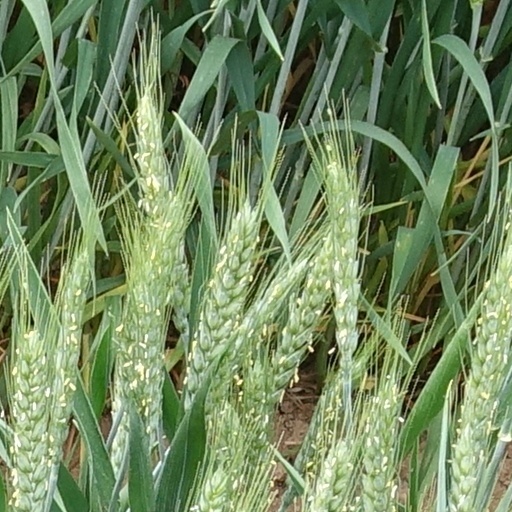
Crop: wheat